Port Lands

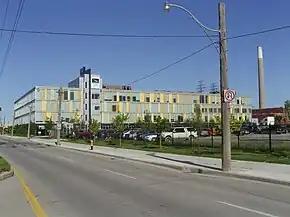
Pinewood Toronto Studios was built in 2008 on a former Esso oil tank farm in the Port Lands.

In 2001, the City of Toronto, the Province of Ontario and the federal government jointly created the Toronto Waterfront Revitalization Corporation, today known as Waterfront Toronto, to plan for the renewal and redevelopment of the Port Lands. By this time the Port Lands were considered to be the largest under-developed and under-used urban space in North America.